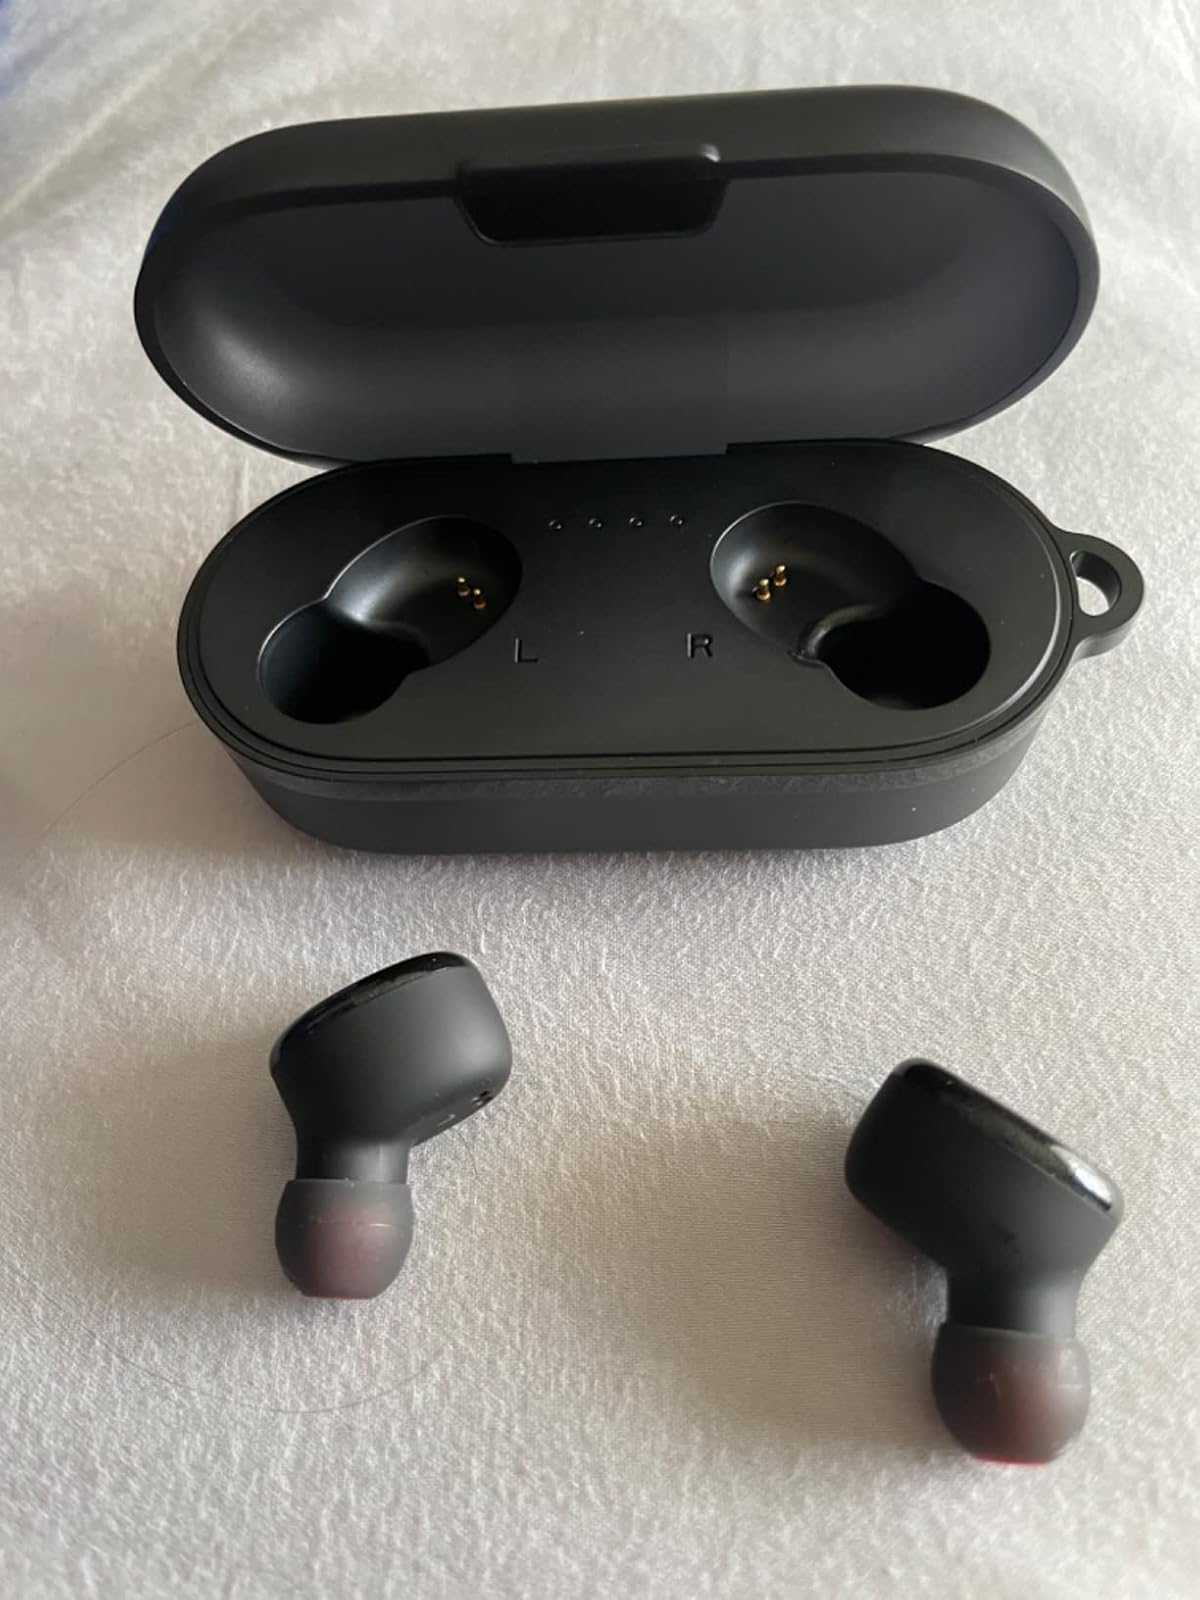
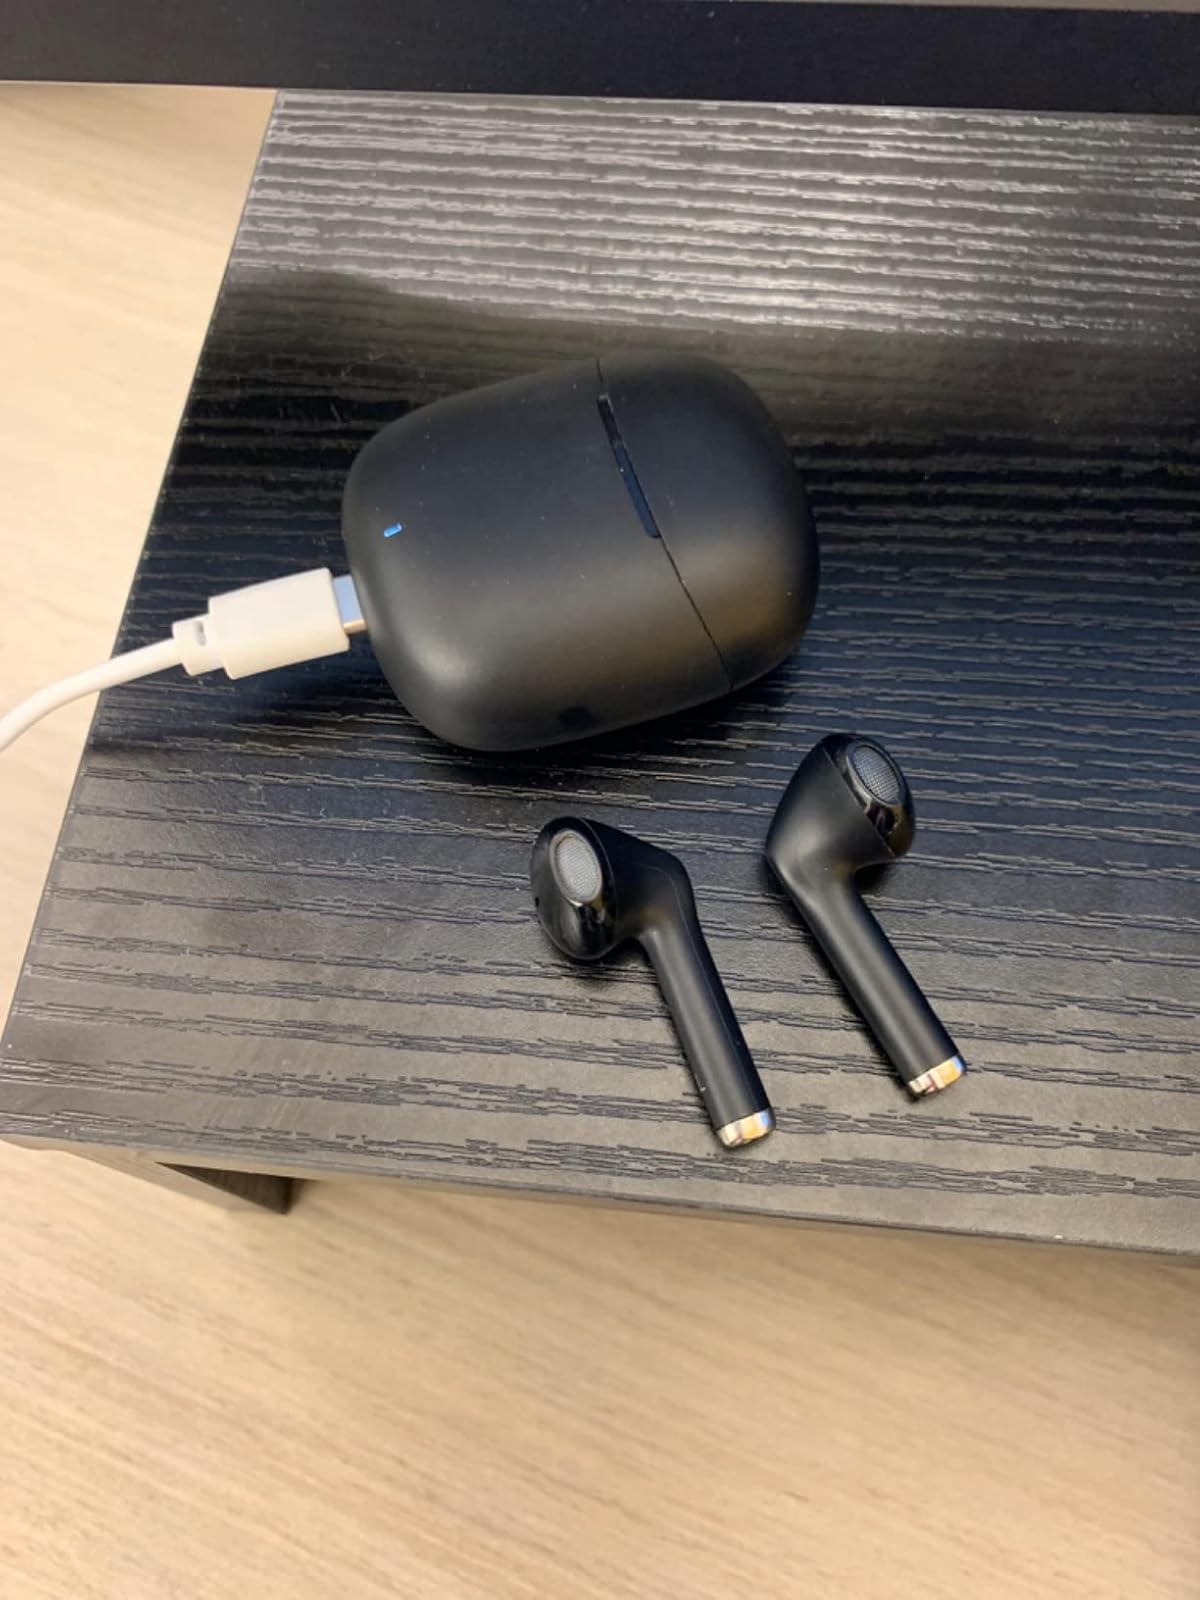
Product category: earbuds
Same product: no